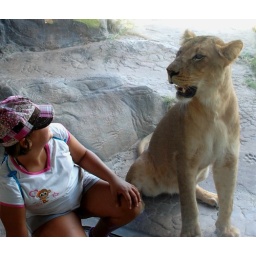
My gal sitting with a tiger (separated by glass)